Benni Saradhi

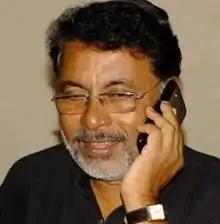

Bennie Saradhi was a Malayalam film director. He had directed Manjukalavum Kazhinju, released in 1998. He had also directed the "Abhinethri", "Ashtabandham", "Nilamazha" Malayalam tele series.